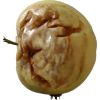
Label: Apple hit 1